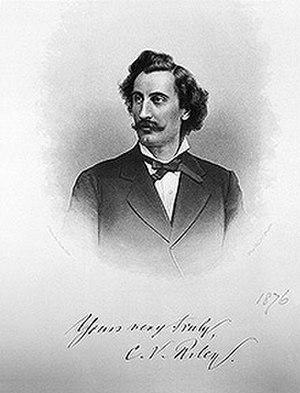
Charles Valentine Riley est un entomologiste américain d’origine britannique, né le 18 septembre 1843 à Chelsea et mort le 14 septembre 1895 à Washington.